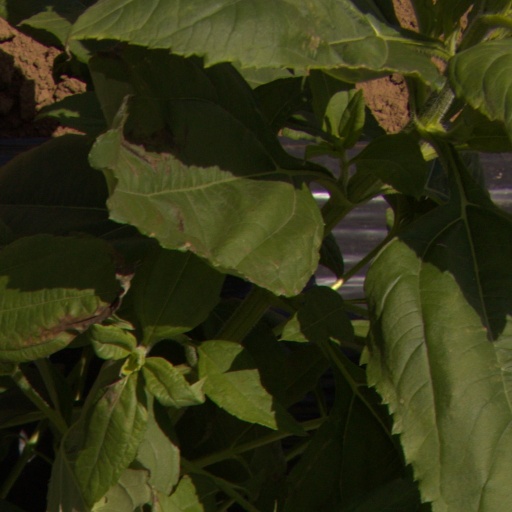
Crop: Jerusalem artichoke